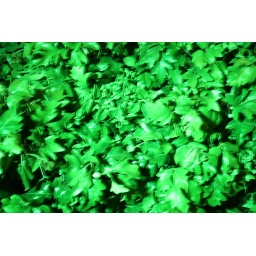
Decorative (fake) plant lit up by a green light.Cabopino, Spain.